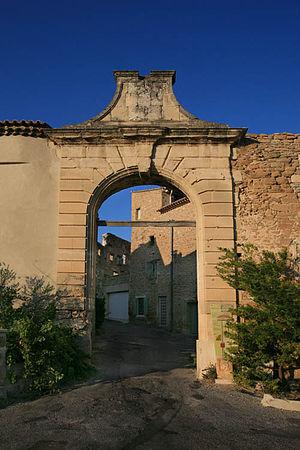
Grillon est une commune française située dans le département de Vaucluse, en région Provence-Alpes-Côte d'Azur.
L'enclave des papes est un espace géographique, appartenant au Vaucluse et correspondant au Canton de Valréas, enclavé dans la Drôme, par les cantons de Nyons et de Saint-Paul-Trois-Châteaux.